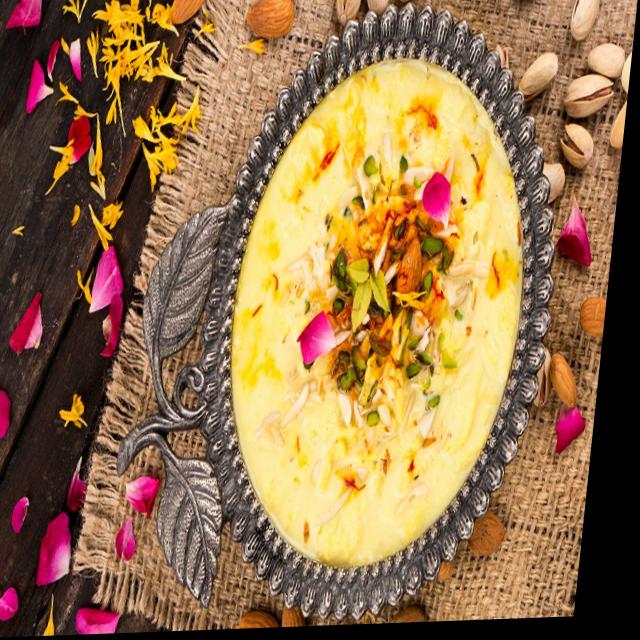
Dish: kheer